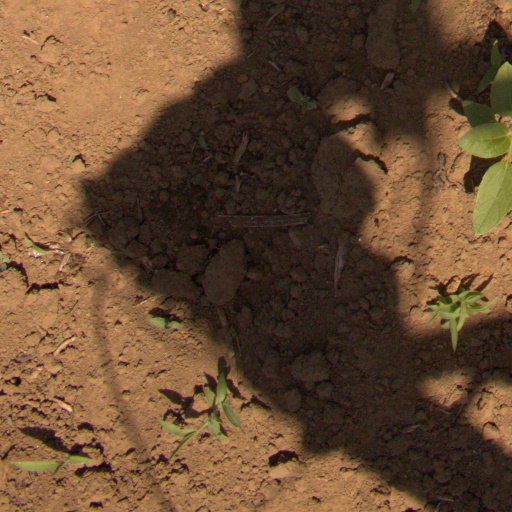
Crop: Jerusalem artichoke